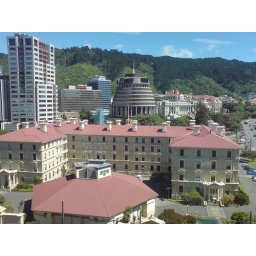
View from my desk in our new office on the 8th floor